The Doctor, the Widow and the Wardrobe

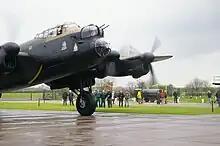
The Lincolnshire Aviation Heritage Centre's preserved Lancaster bomber "Just Jane", used in the programme

"The Doctor, the Widow and the Wardrobe" was written by head writer and executive producer Steven Moffat, who wanted it to be "the most Christmassy Christmas special ever". He stated that "nothing is more fun to write" than the Doctor at Christmas, as he considered it "his kind of day. Everything's bright and shiny, everybody's having a laugh, and nobody minds if you wear a really stupid hat". The story is partly inspired by "The Lion, the Witch and the Wardrobe" (from "The Chronicles of Narnia") by C. S. Lewis. Moffat said that "Doctor Who" and the Narnia stories "come from the same impulse that children have of escaping to another world."